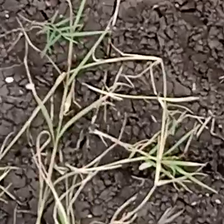
Weed species: Harali_(Cynodon_dactylon)